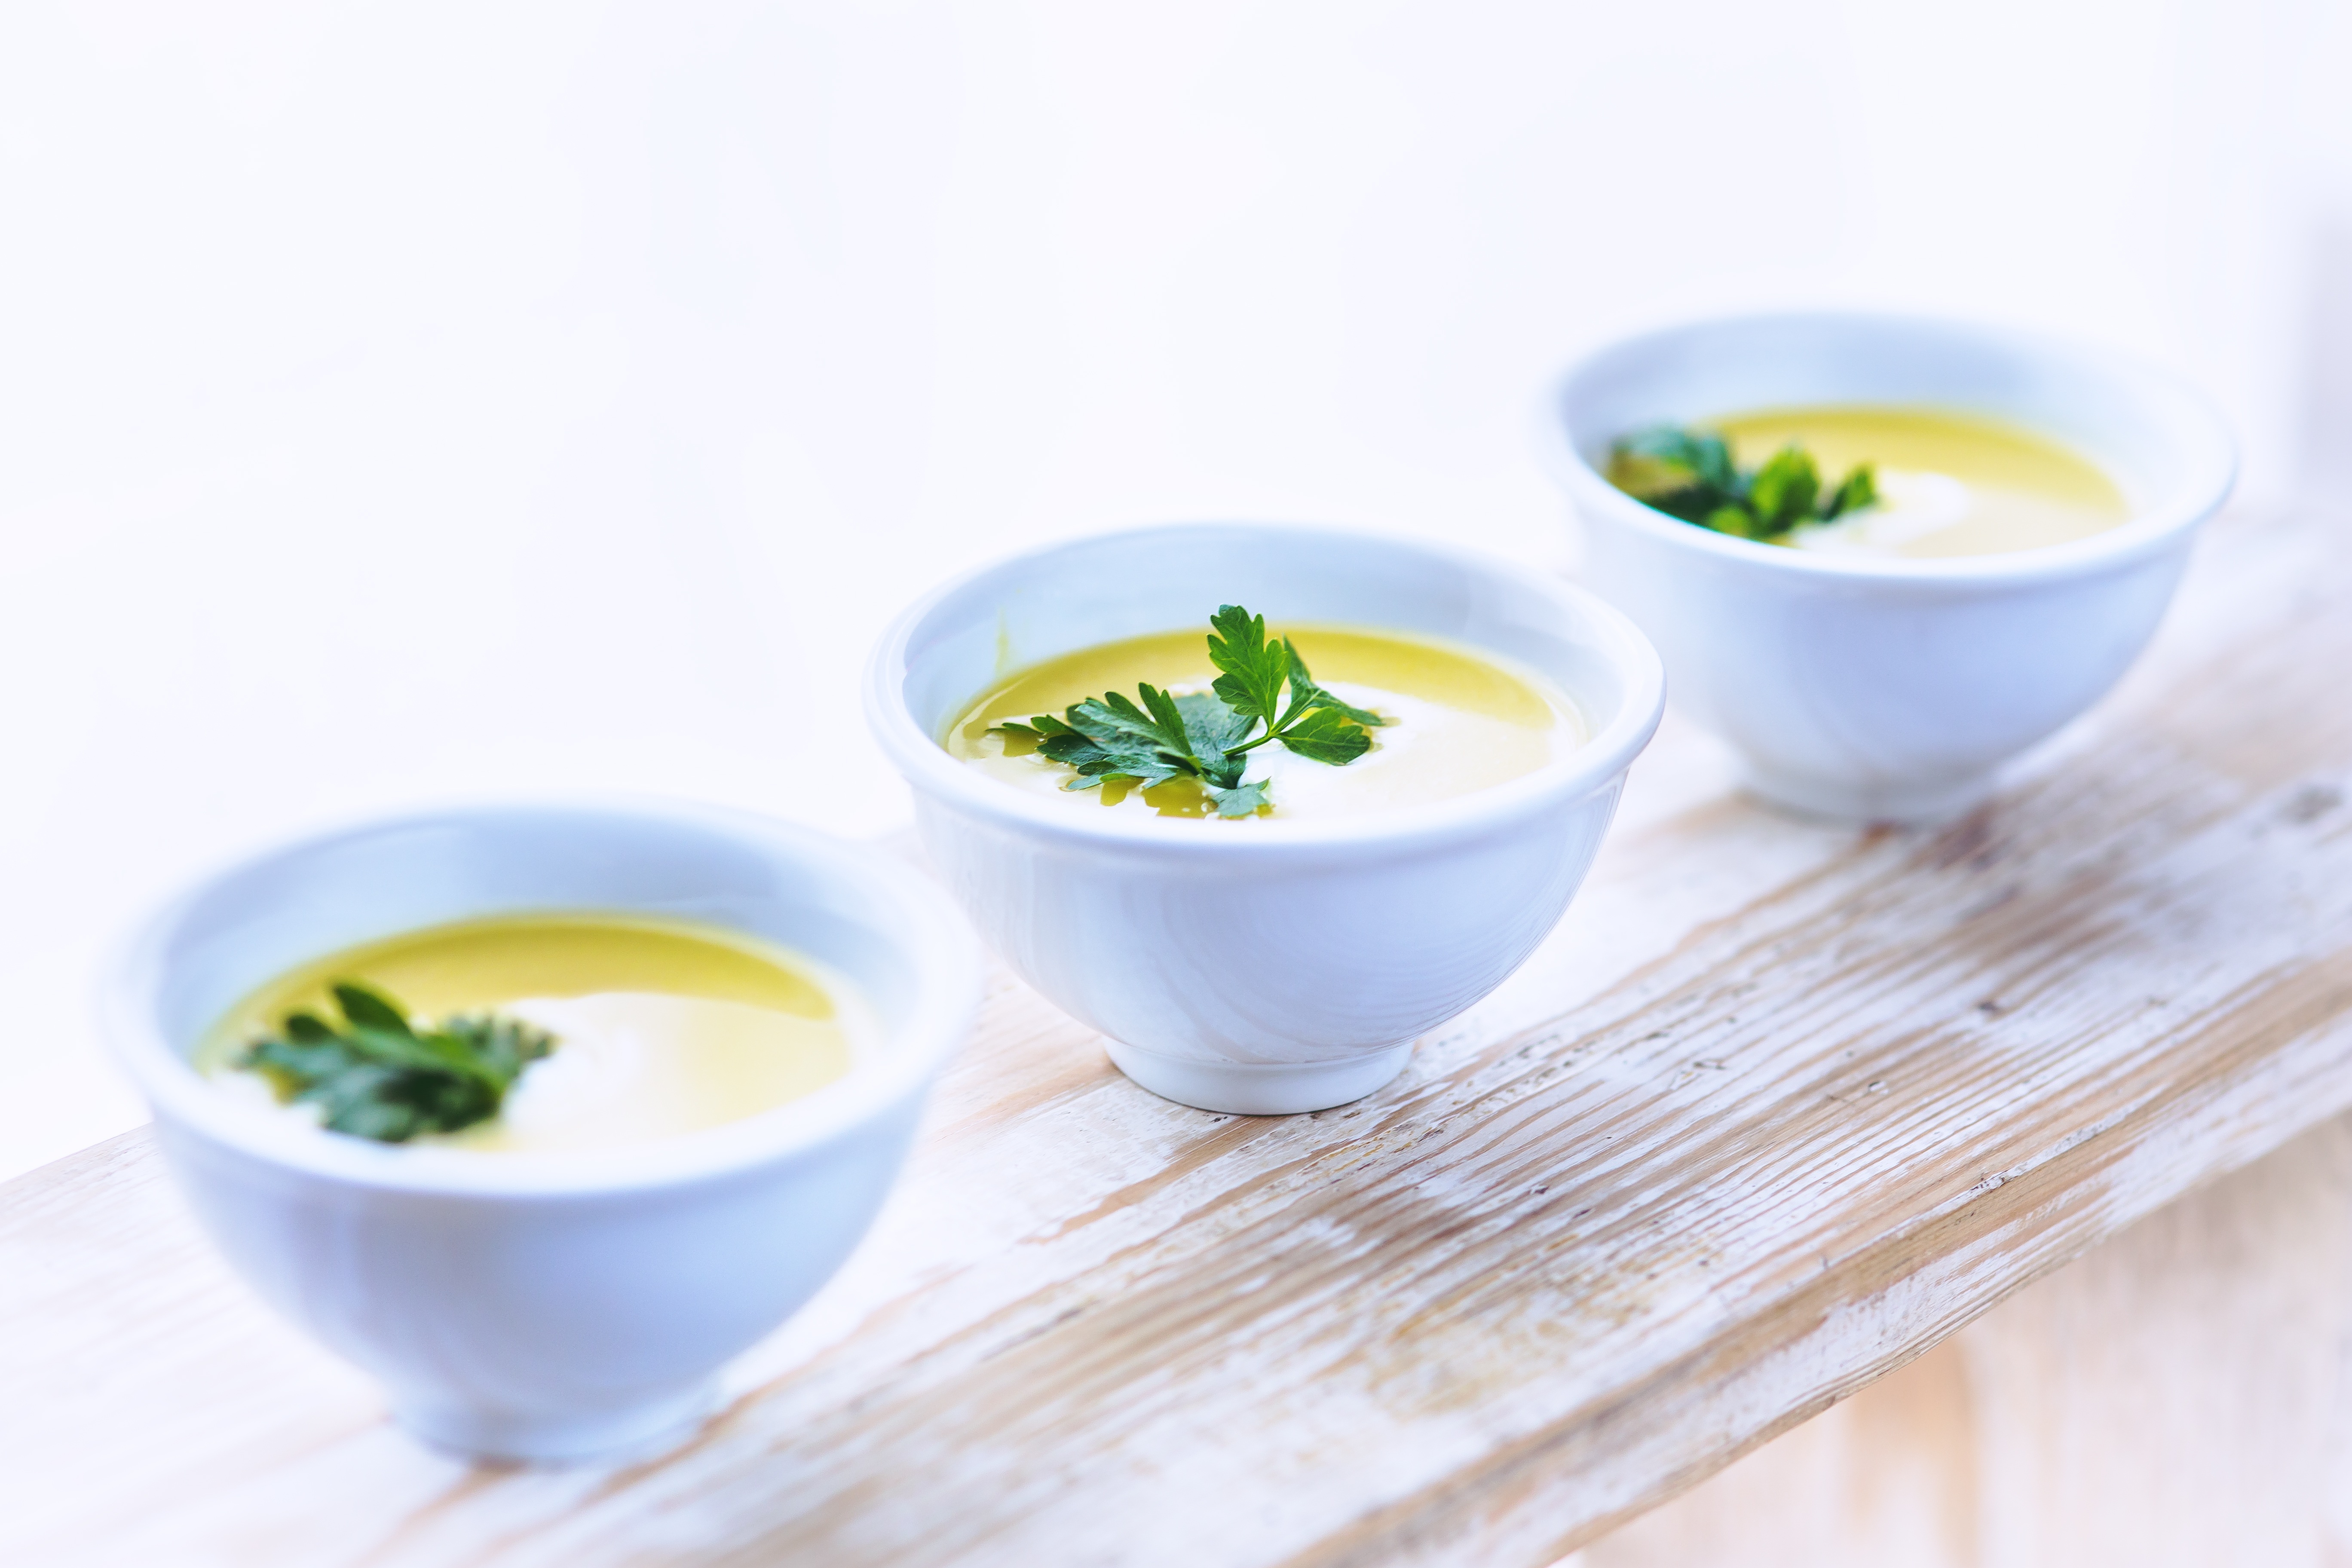
tea, dish, meal, food, produce, vegetable, breakfast, healthy, cuisine, soup, potato, leek, parsley, foodporn